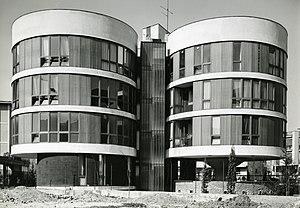
Angelo Mangiarotti est un architecte et un designer industriel italien. Avec sa réputation de « ne jamais oublier les vrais besoins des consommateurs », Mangiarotti s'est concentré sur la création en architecture et en design industriel.